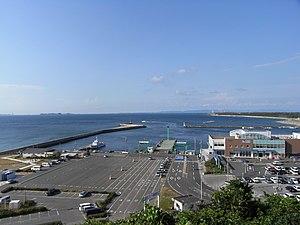
Tahara est une ville située dans la préfecture d'Aichi, sur l'île de Honshū, au Japon.